Capel Lofft

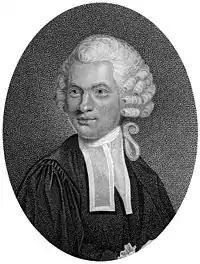
Portrait by William Ridley, 1802

Capel Lofft (sometimes spelled Capell; 14 November 1751 – 26 May 1824) was a British lawyer, writer and amateur astronomer.